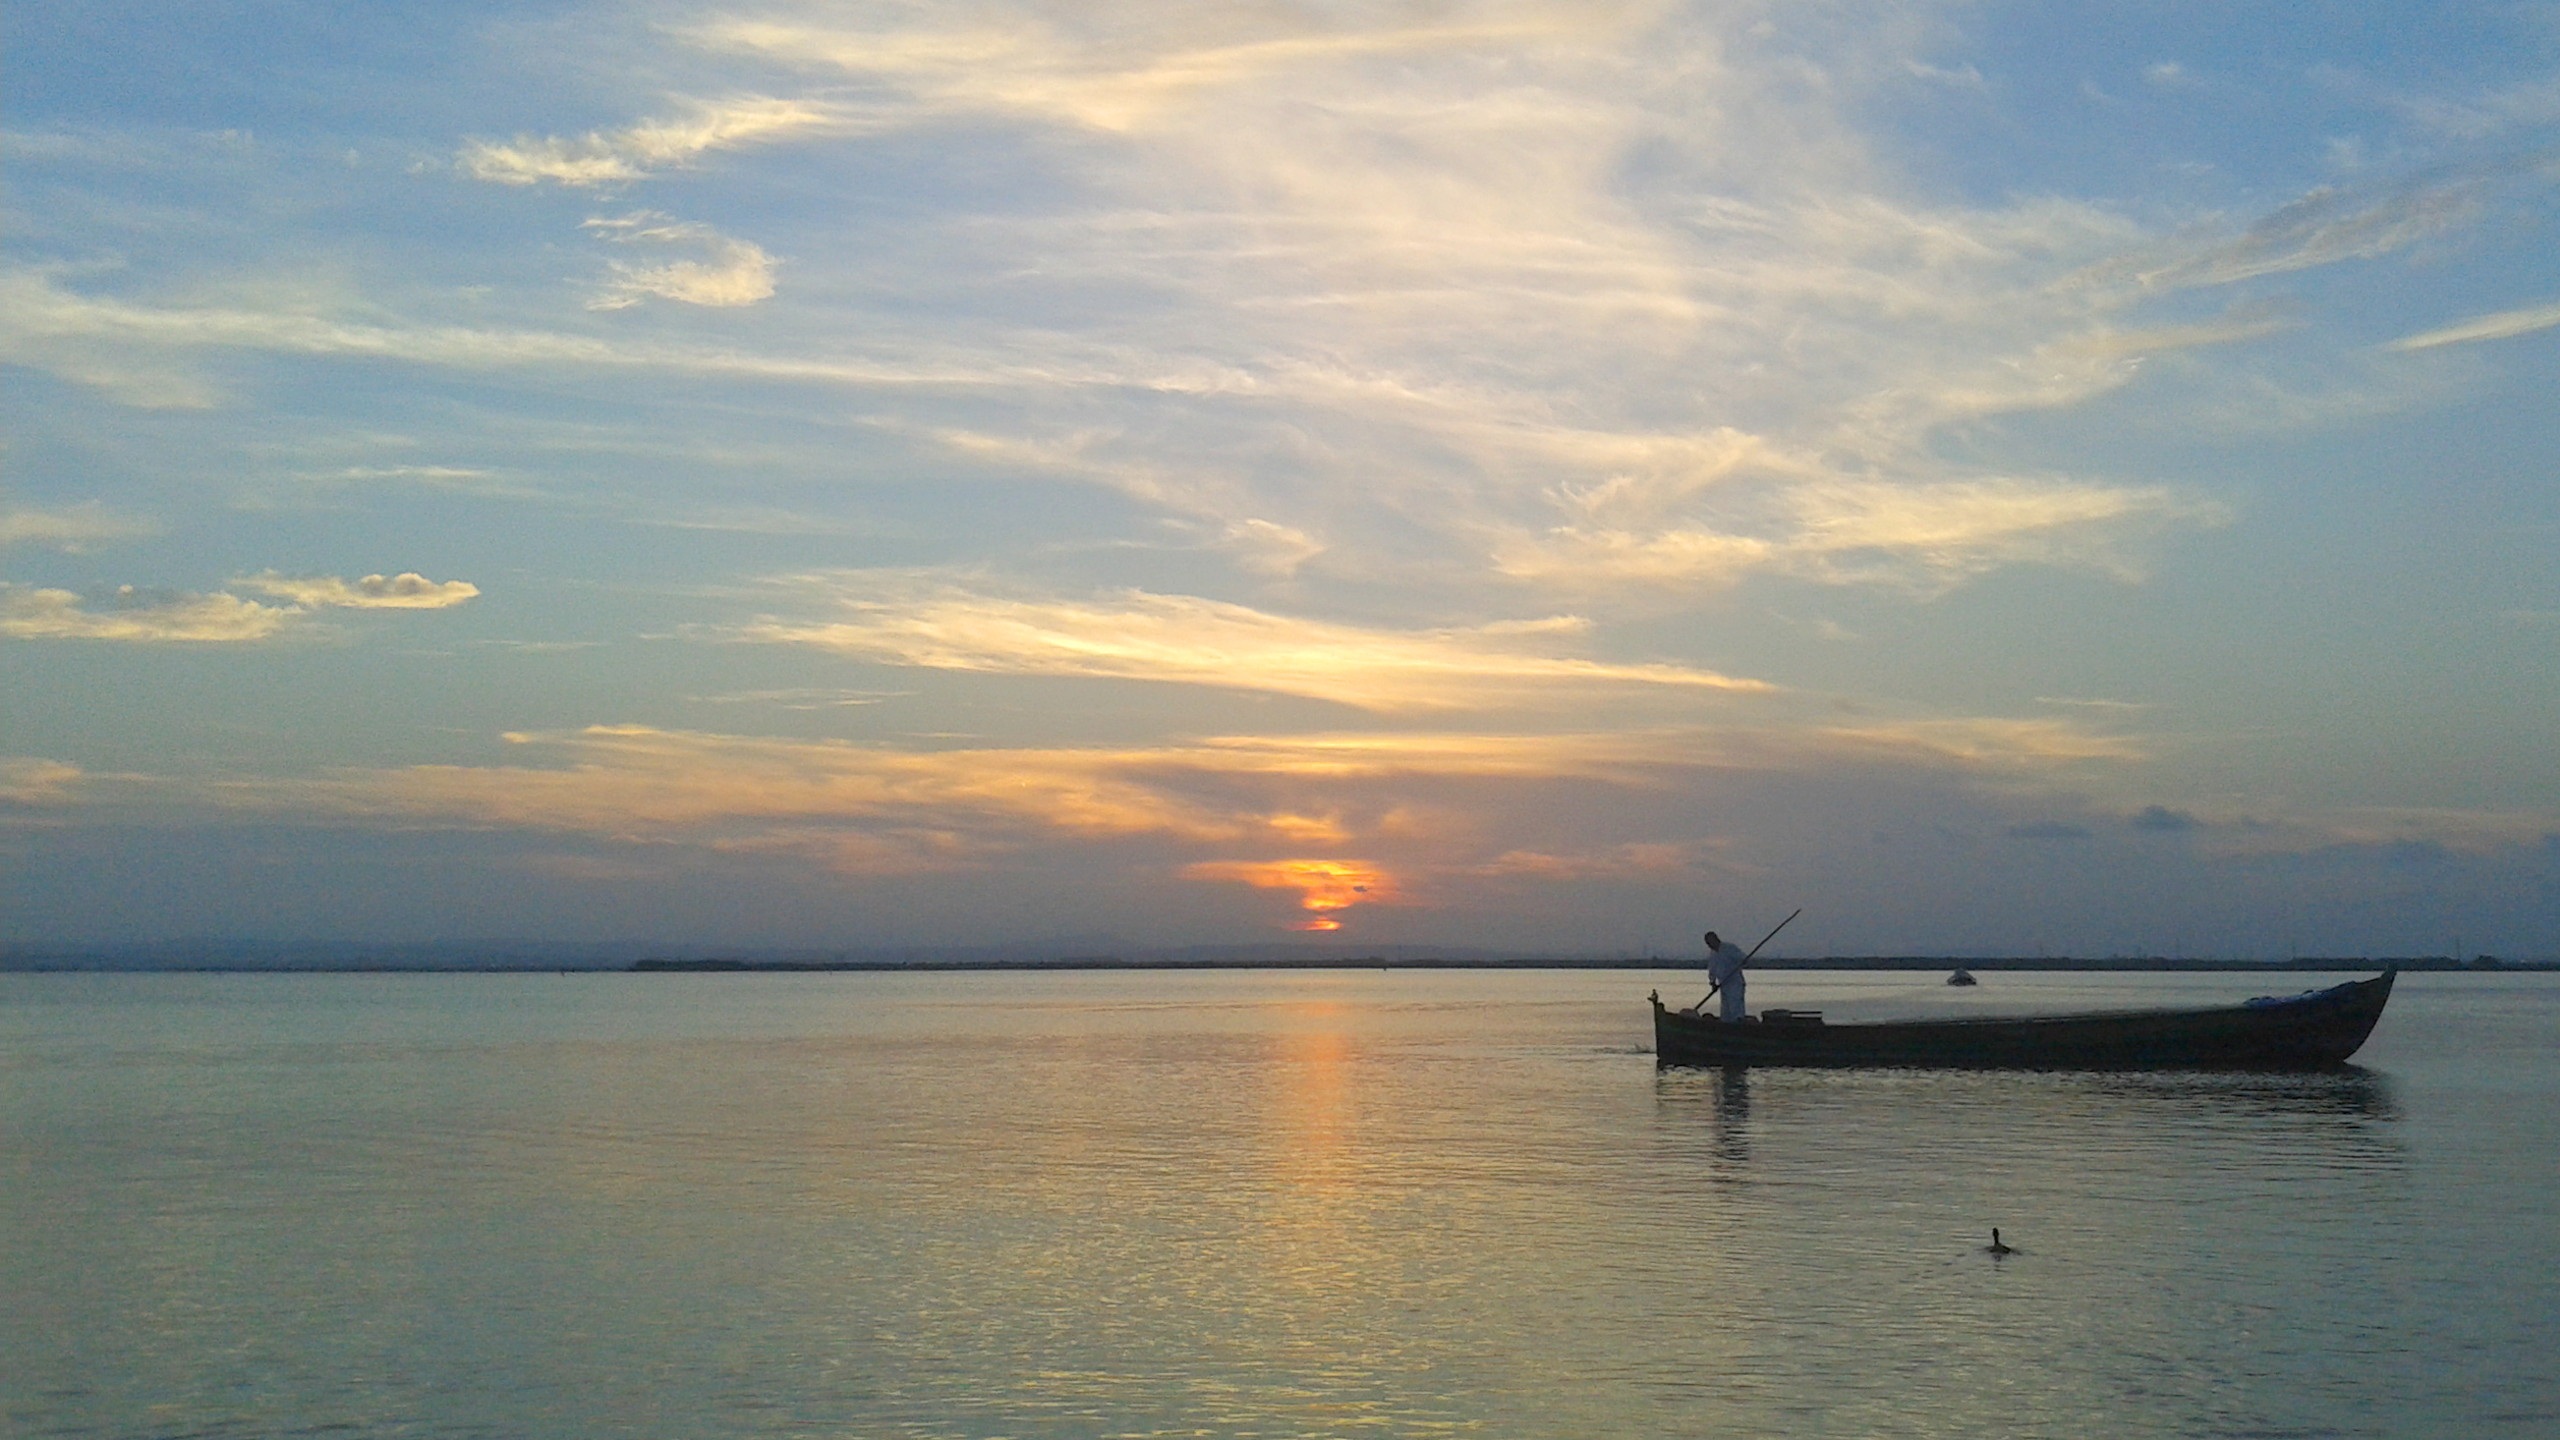
beach, sea, coast, ocean, horizon, cloud, sky, sunrise, sunset, boat, morning, shore, lake, dawn, dusk, evening, vehicle, calm, bay, spain, quiet, afterglow